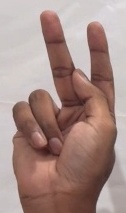
ASL sign: K